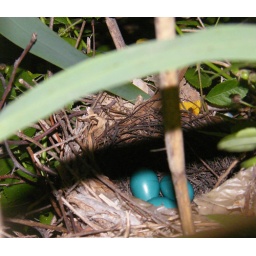
a birds nest laying in a bush next to a lake where we go camping